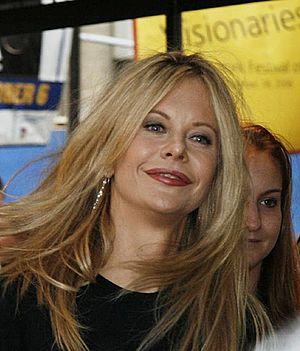
Meg Ryan [mɛɡ ˈɹaɪən], née le 19 novembre 1961 à Fairfield, est une actrice et productrice américaine.
Le Festival de Cannes 2003, 56ᵉ édition du festival, a lieu du 11 au 25 mai 2003. Le président du jury est le metteur en scène et réalisateur français Patrice Chéreau. La maîtresse de cérémonie est l'actrice italienne Monica Bellucci.